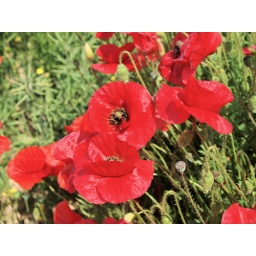
Close up of red poppy amongst thousands in a field near Rye.